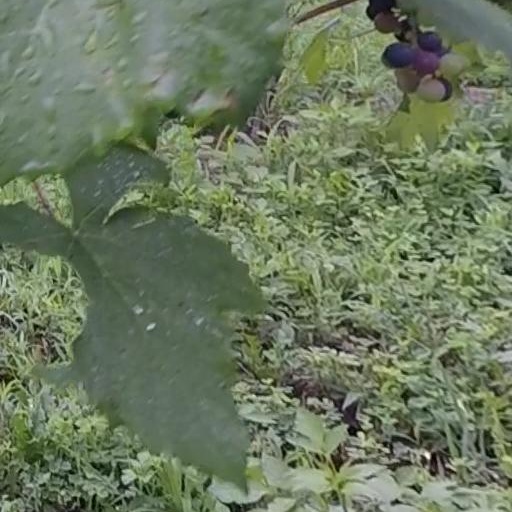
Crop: grape